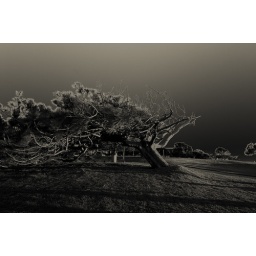
West coast shot. A solarization of this bonsai looking tree near San Diego...